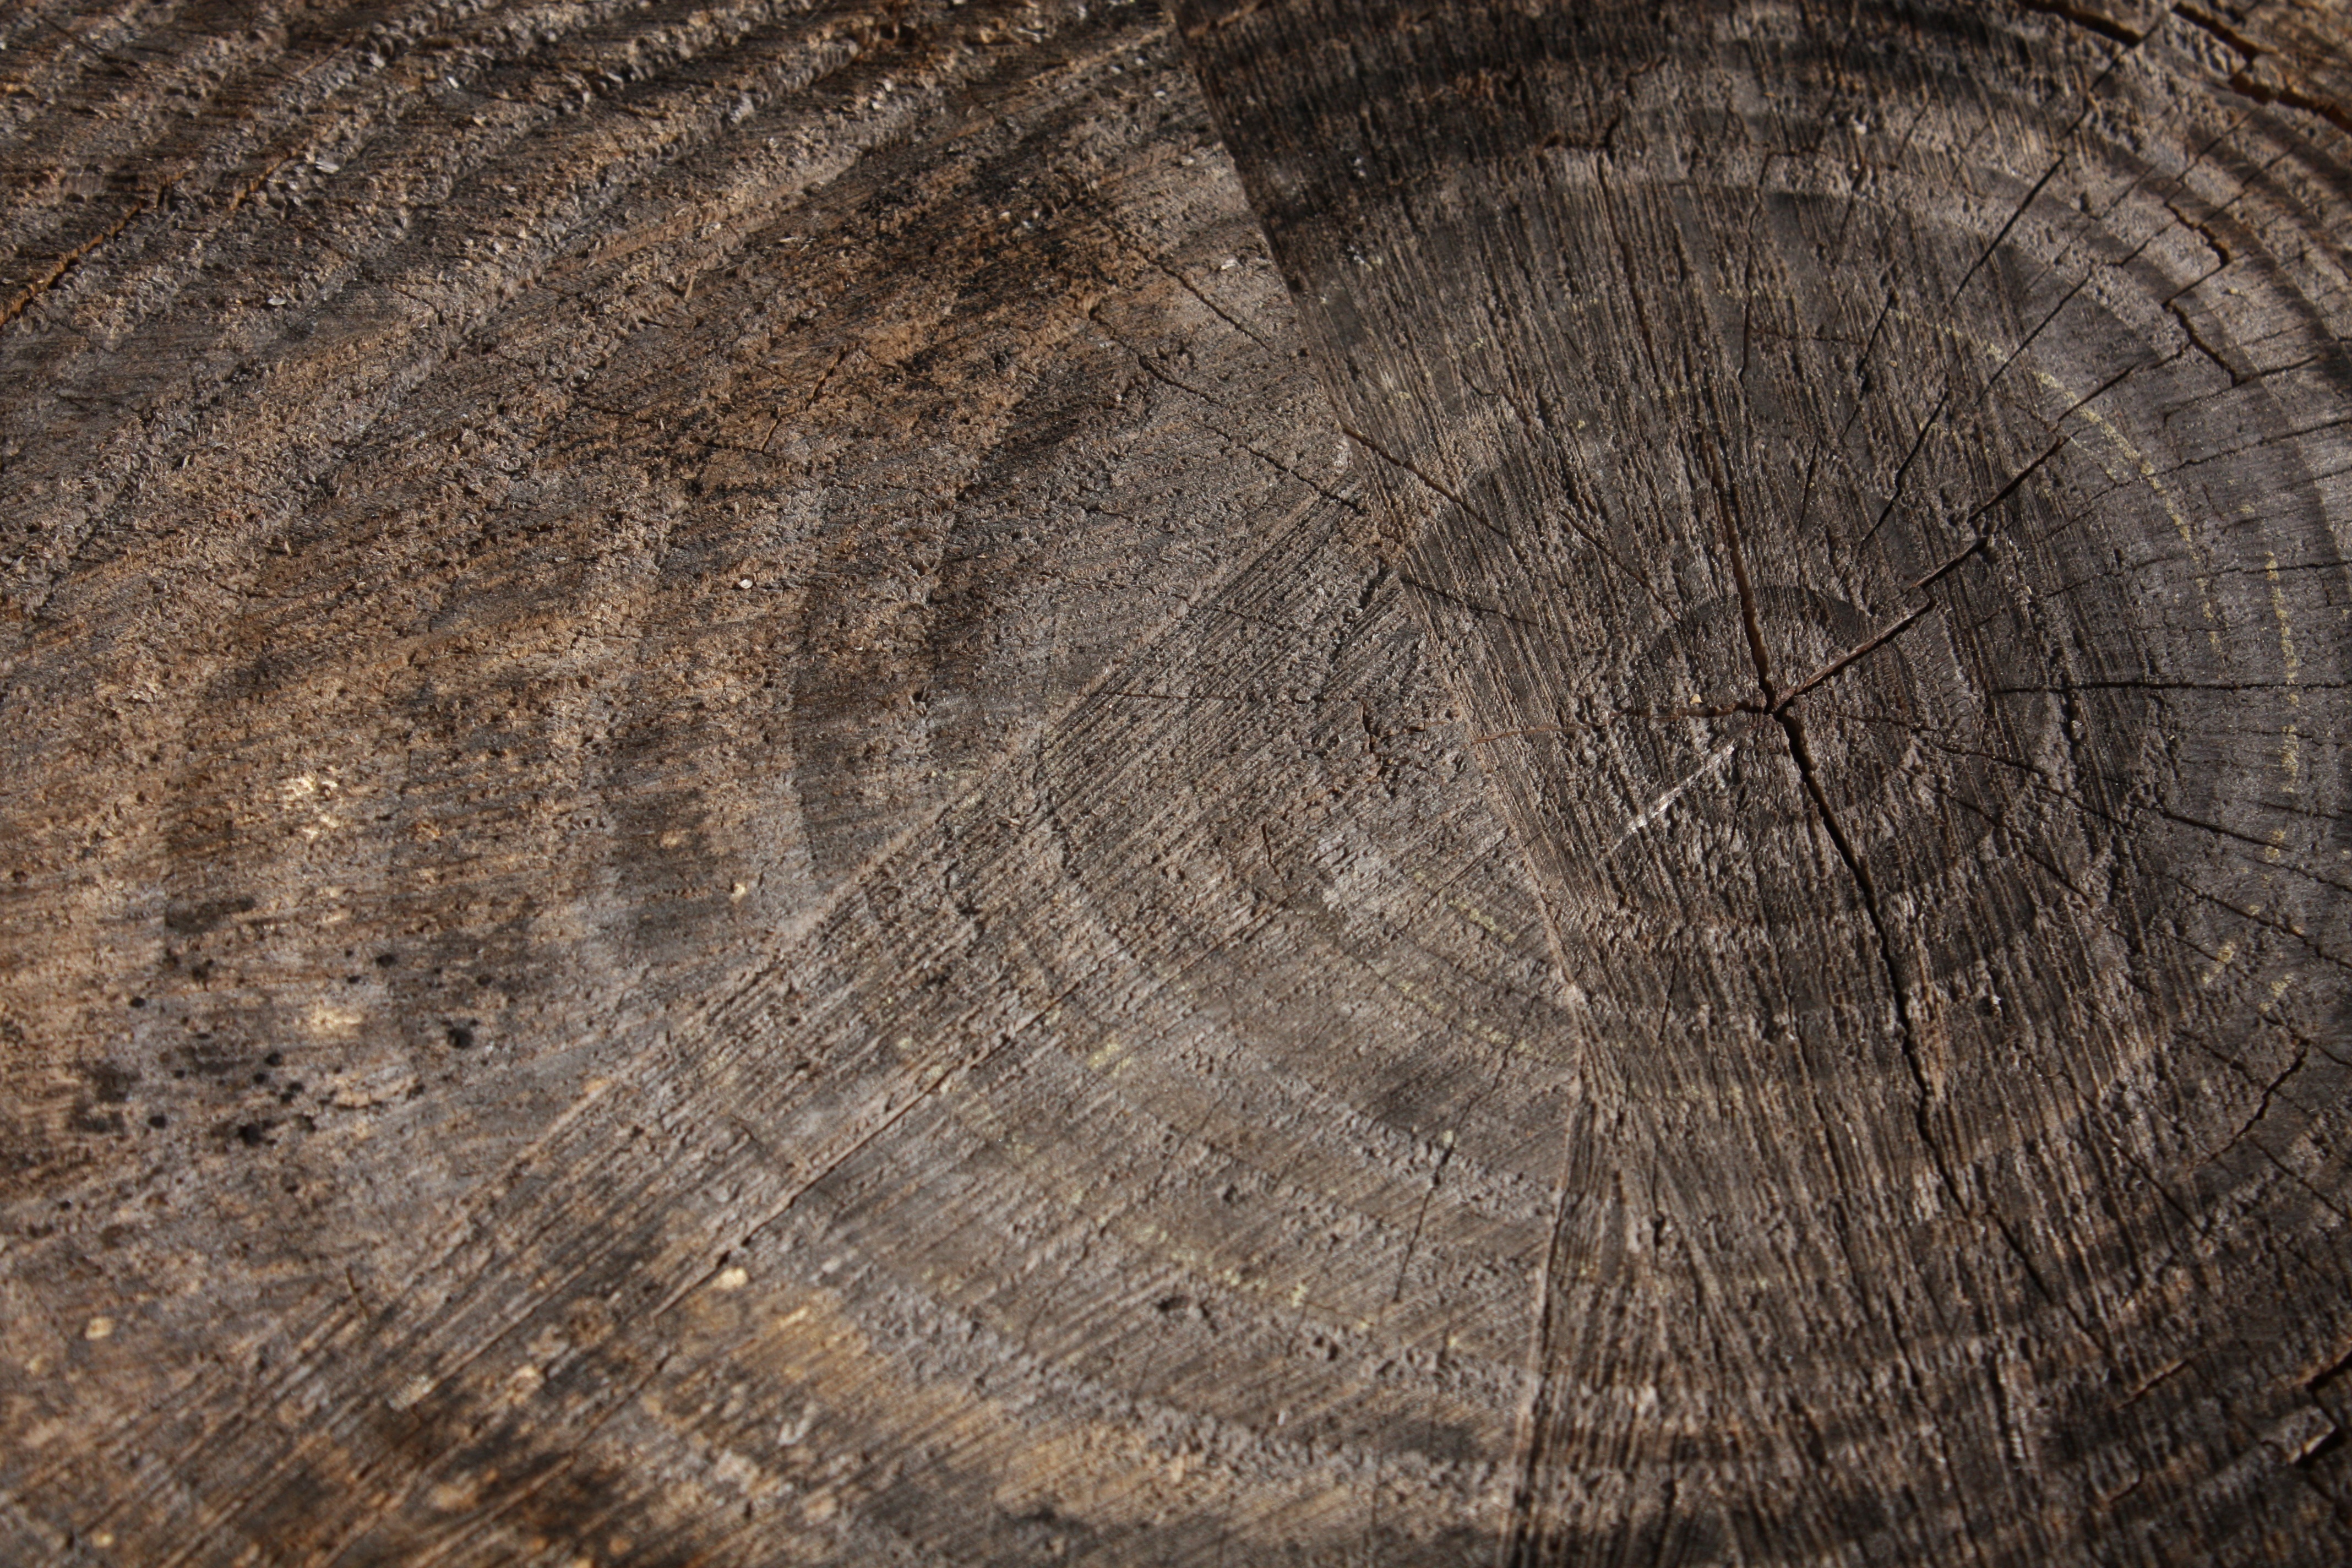
tree, wood, texture, leaf, trunk, cup, soil, circle, tree trunk, close up, geology, tree stump, old wood, cut wood, sawn, ancient history, woody plant